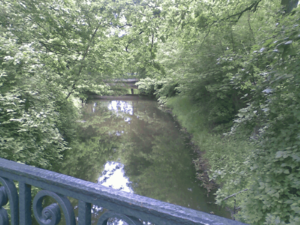
Pankow
Åen Panke, som Pankow er opkaldt efter, set fra broen i Ossietzkystraße.
Pankow er en bydel i Berlin, Tyskland. Den blev dannet i 2001 ved at sammenlægge de tidligere bydele Prenzlauer Berg og Weißensee til én bydel under navnet Pankow. Pankow er med sine 358.073 indbyggere den indbyggermæssigt største bydel i Berlin. Den strækker sig over et areal 103.07 km² og er således andenstørst målt på areal, kun overgået af Treptow-Köpenick. Pankows borgmester har siden 2006 været Matthias Köhne.